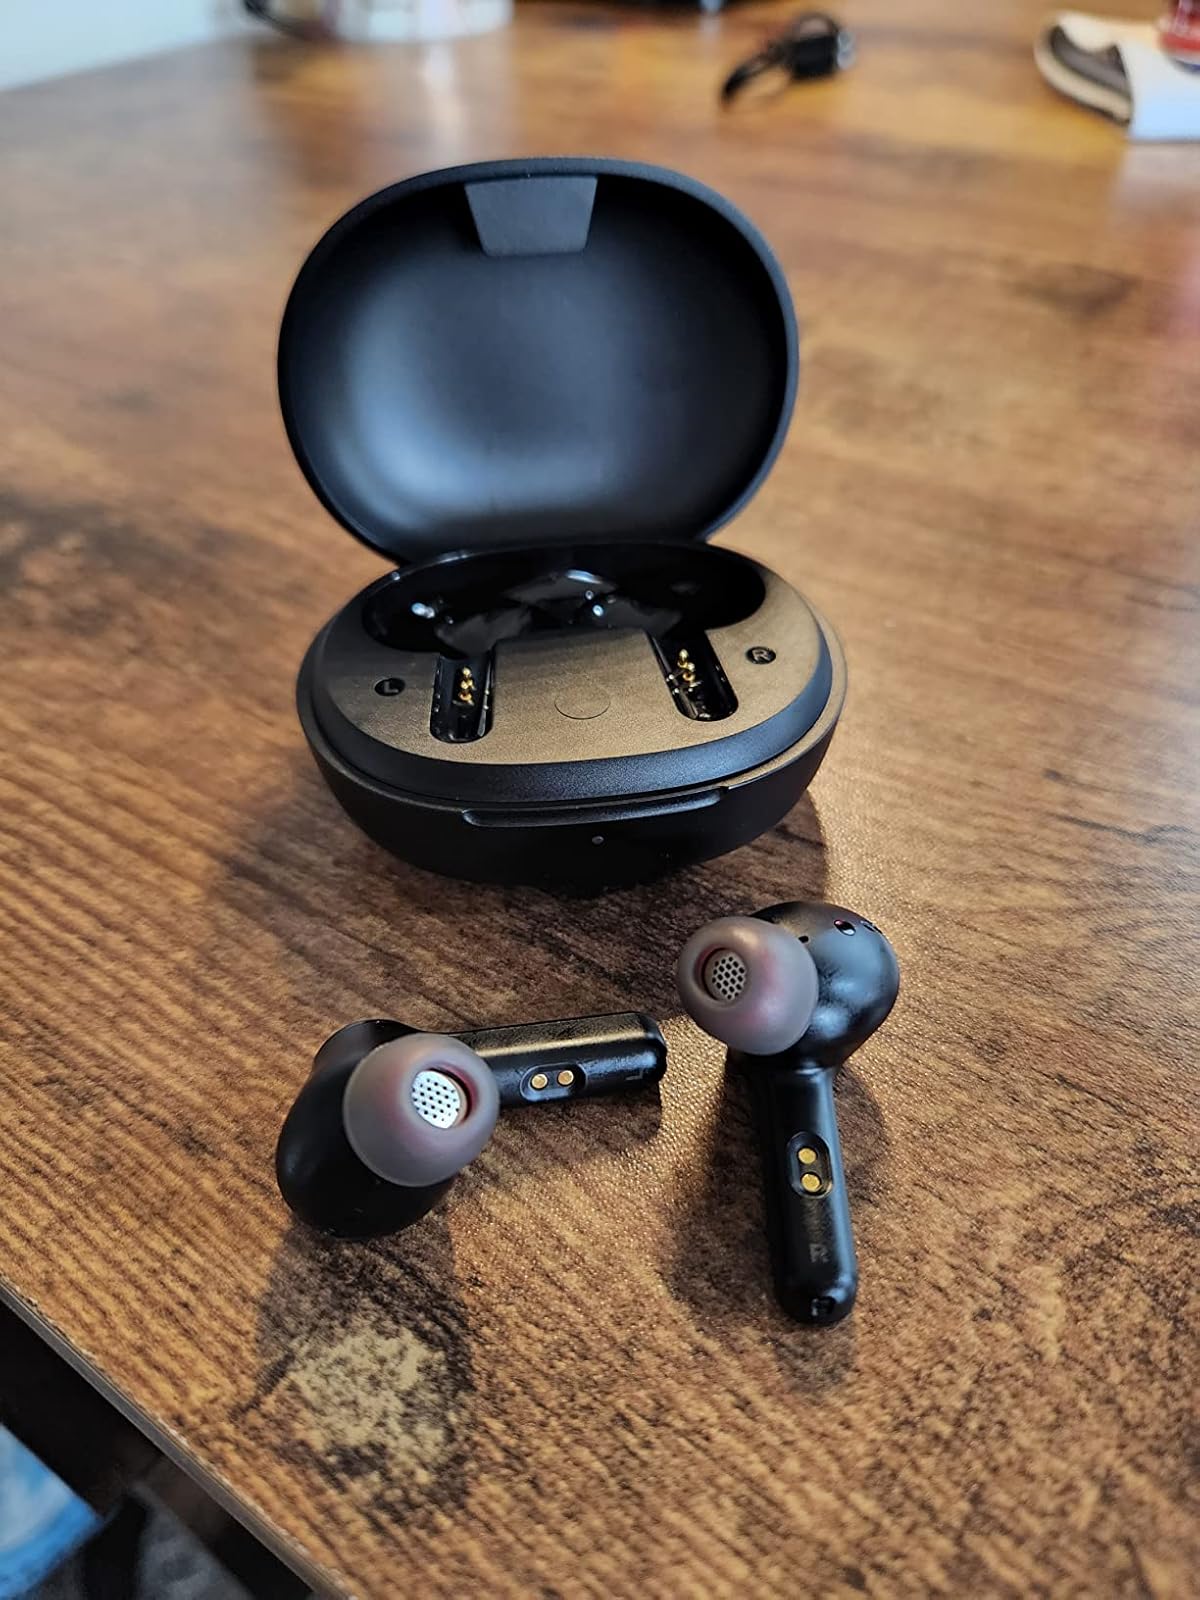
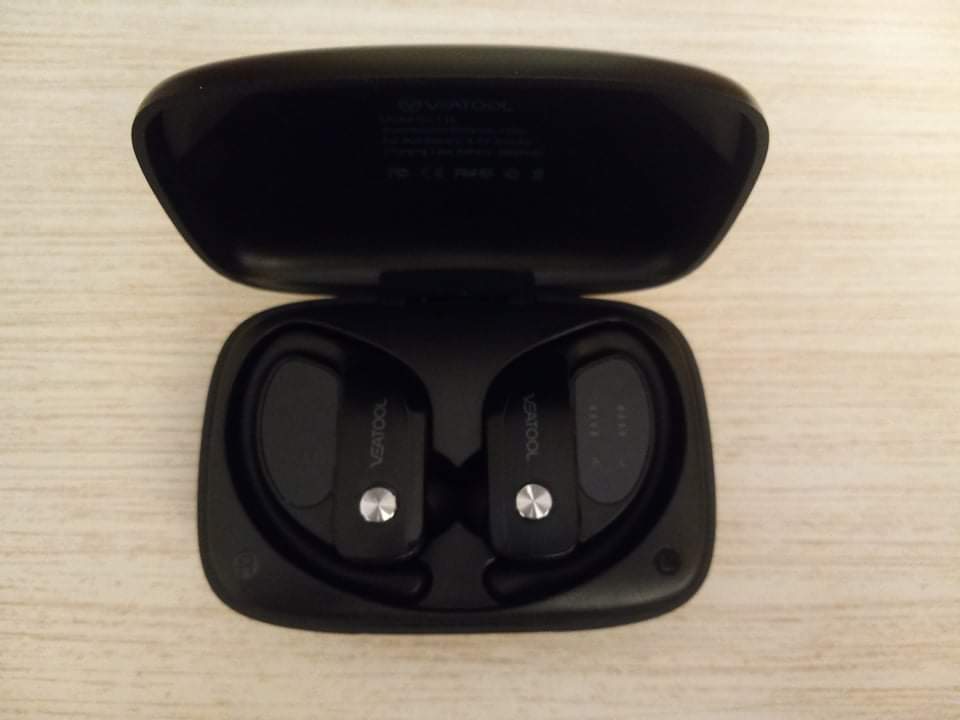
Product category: earbuds
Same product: no